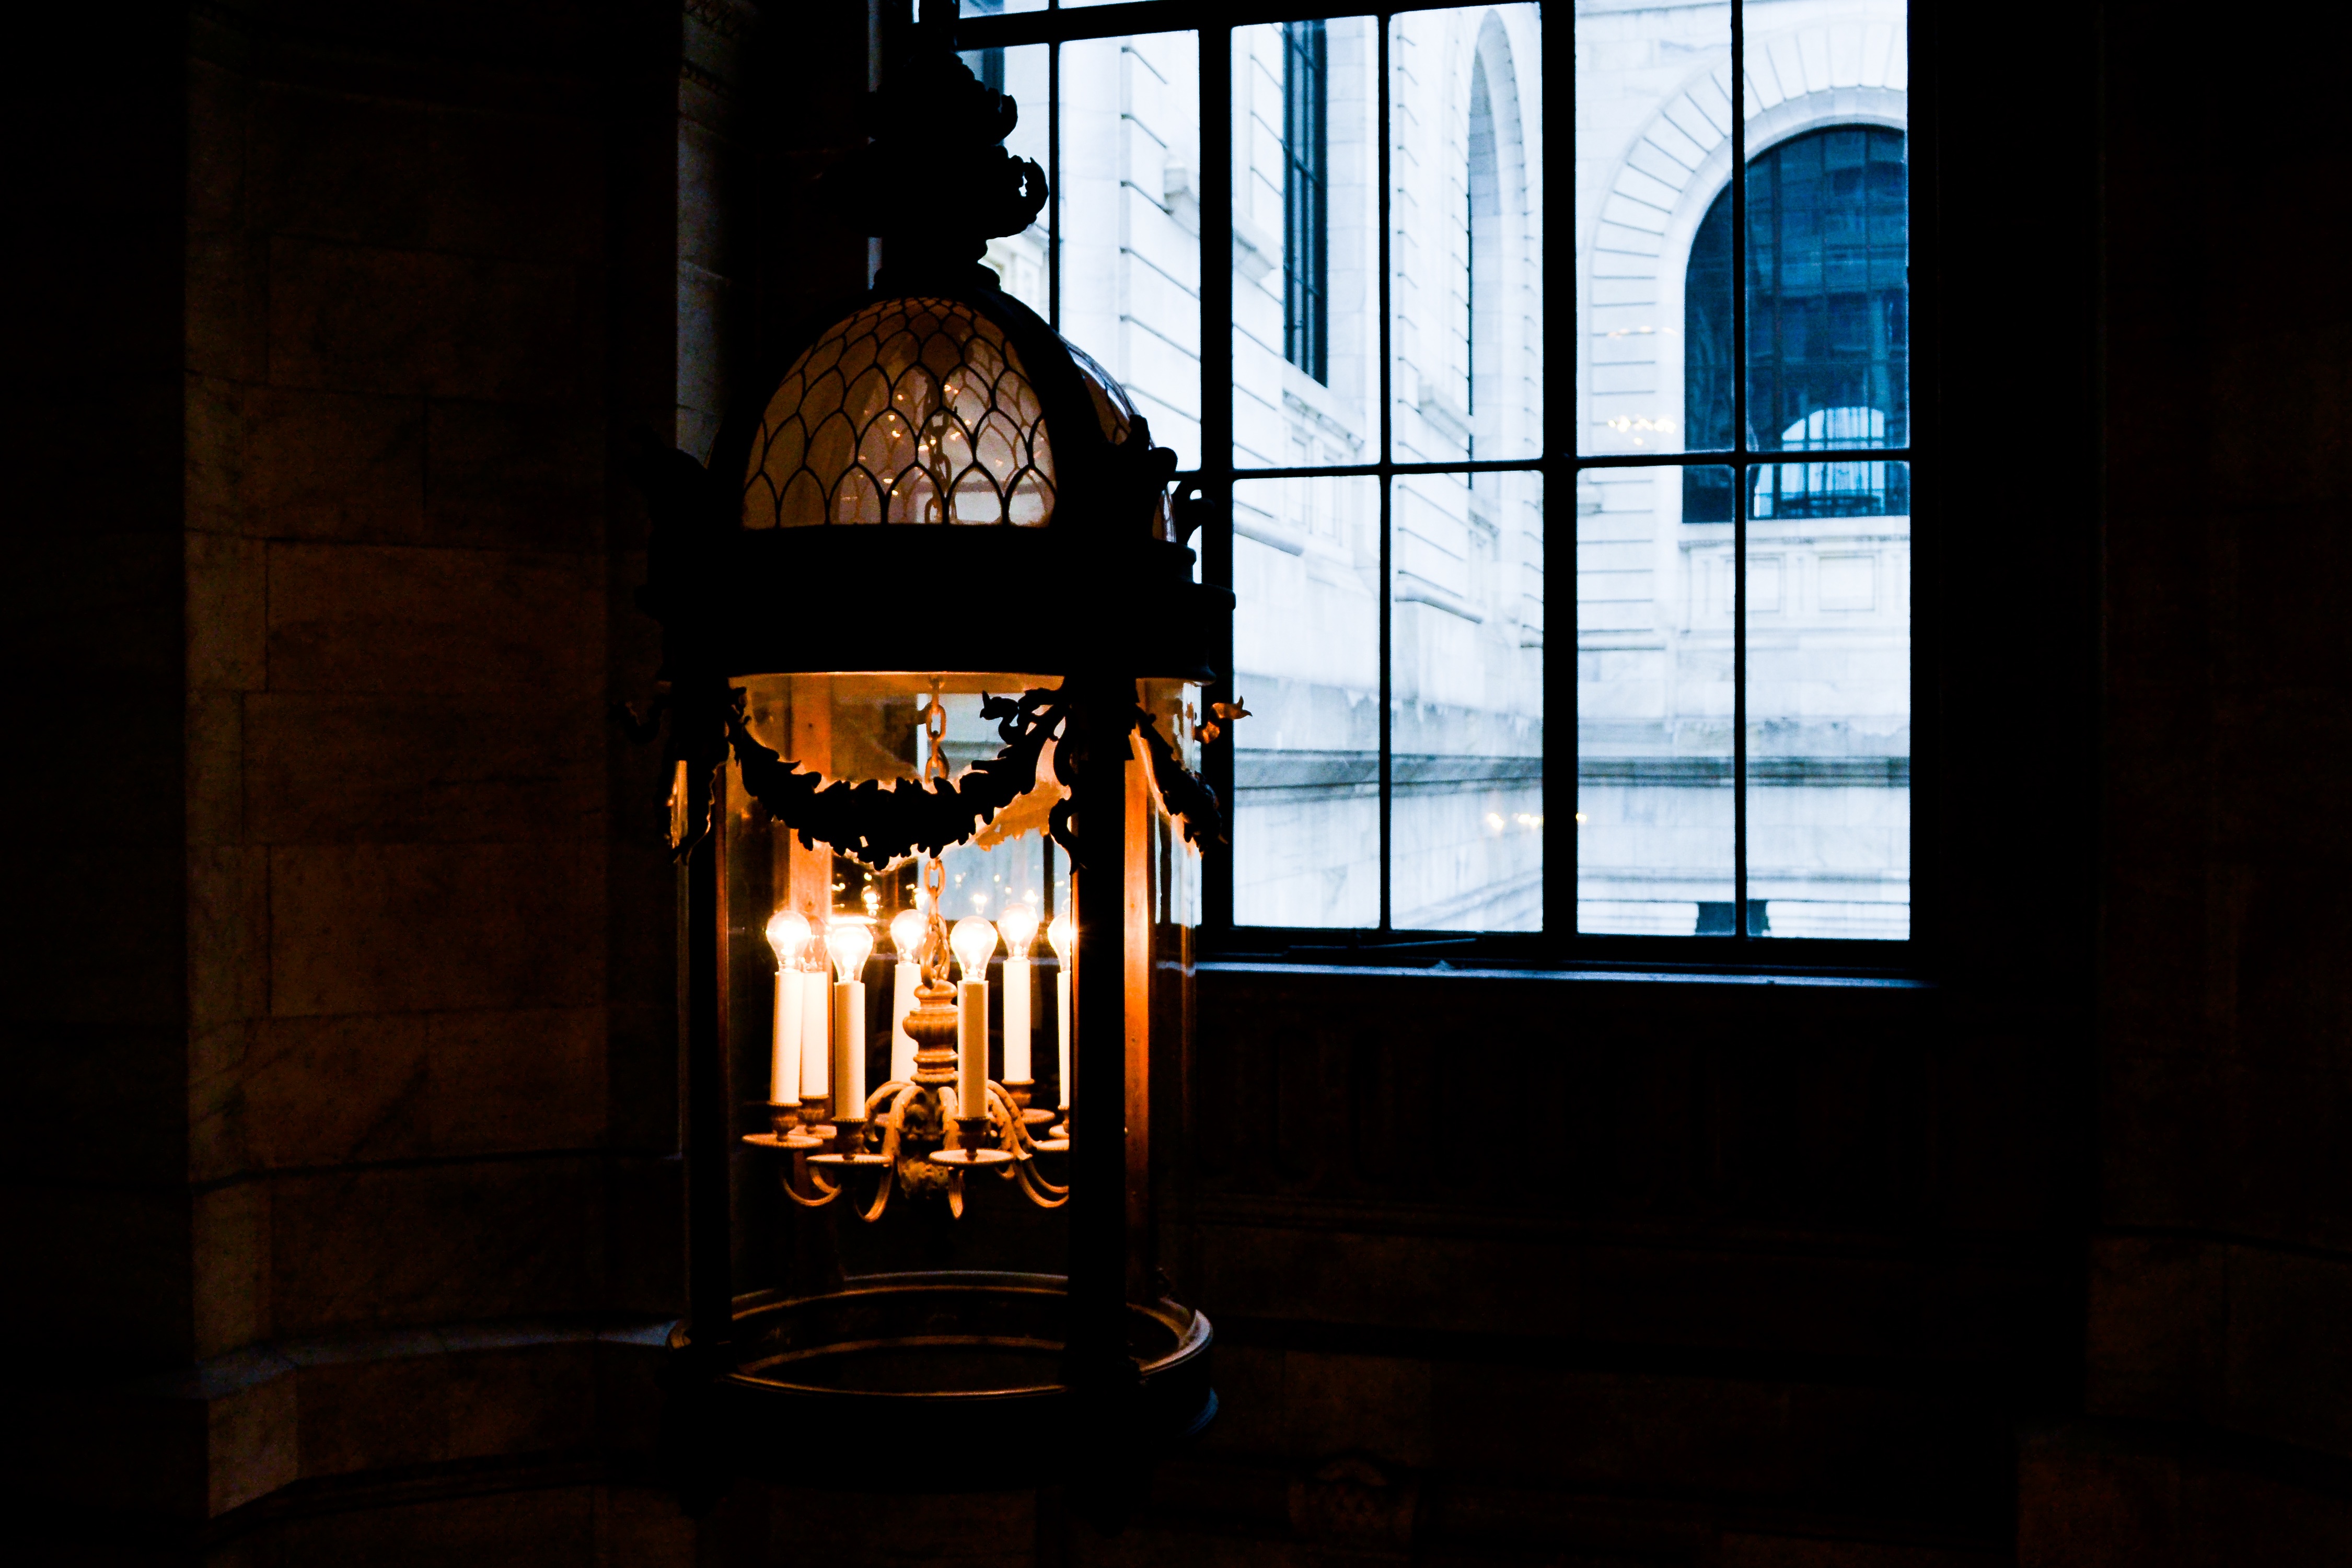
light, night, window, glass, lantern, darkness, lighting, light fixture